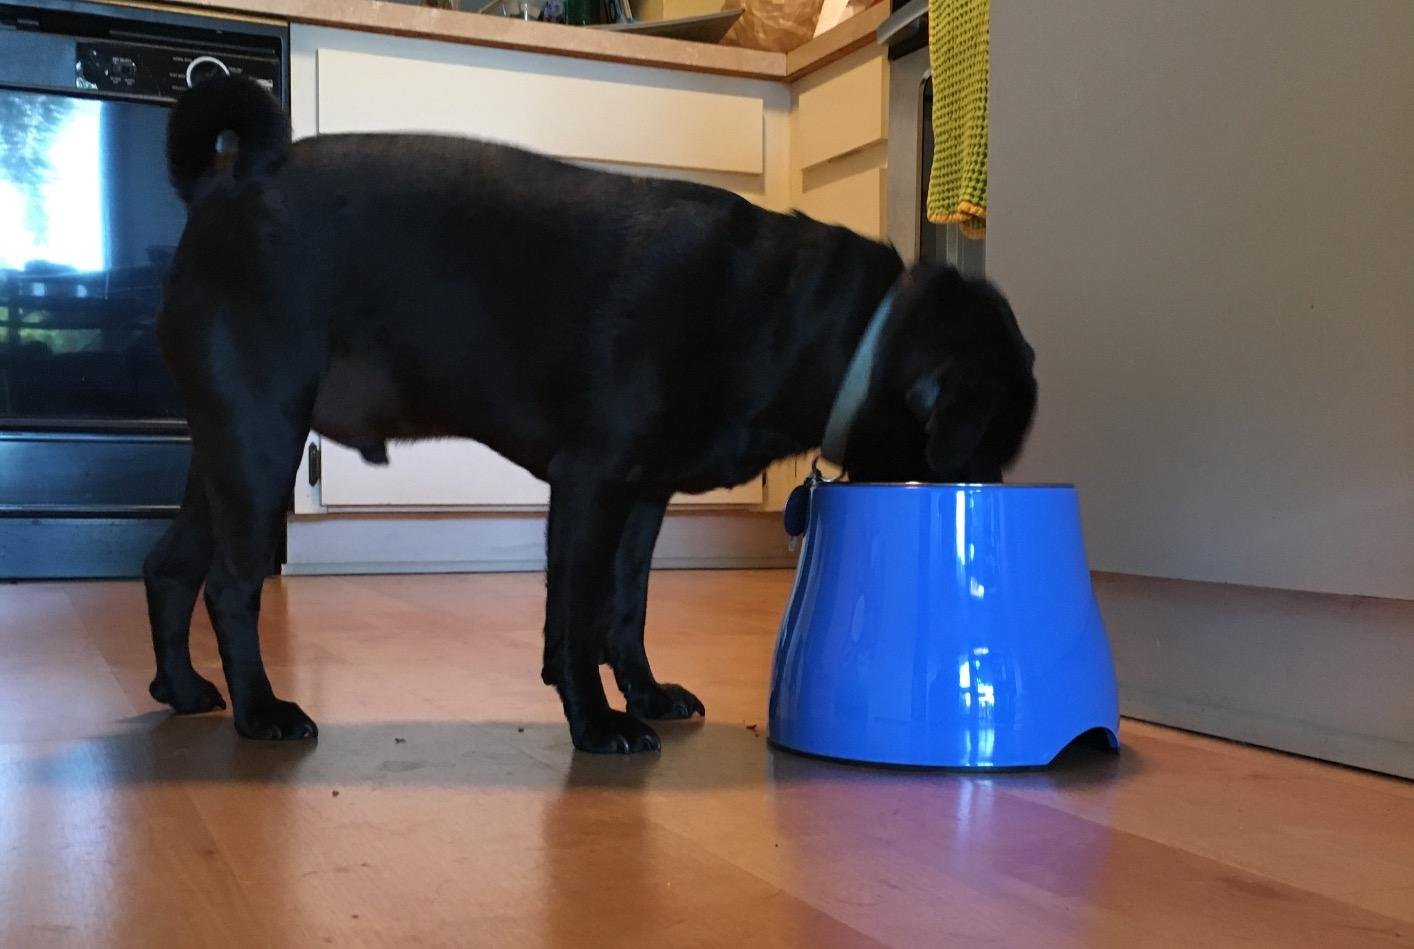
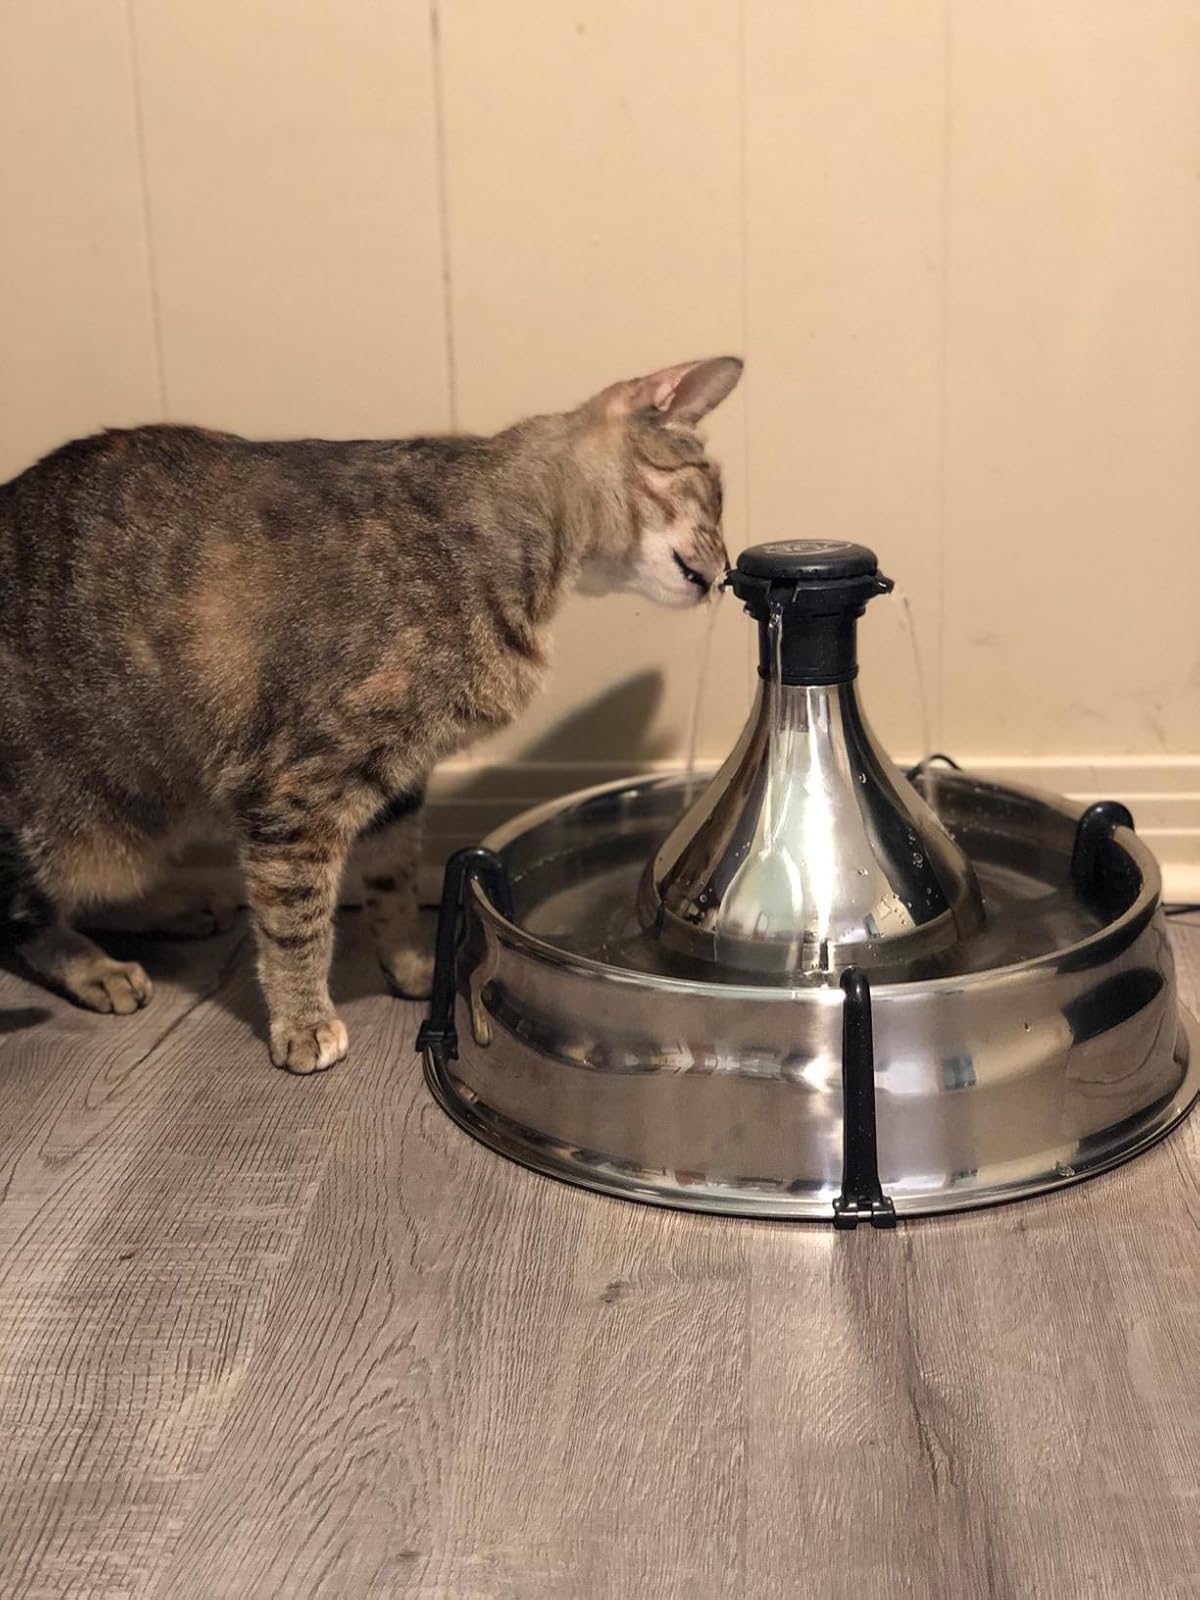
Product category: items_bowl
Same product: no